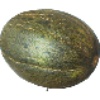
Label: melon_piel_de_sapo